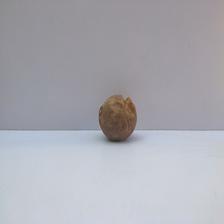
Size: Spoiled